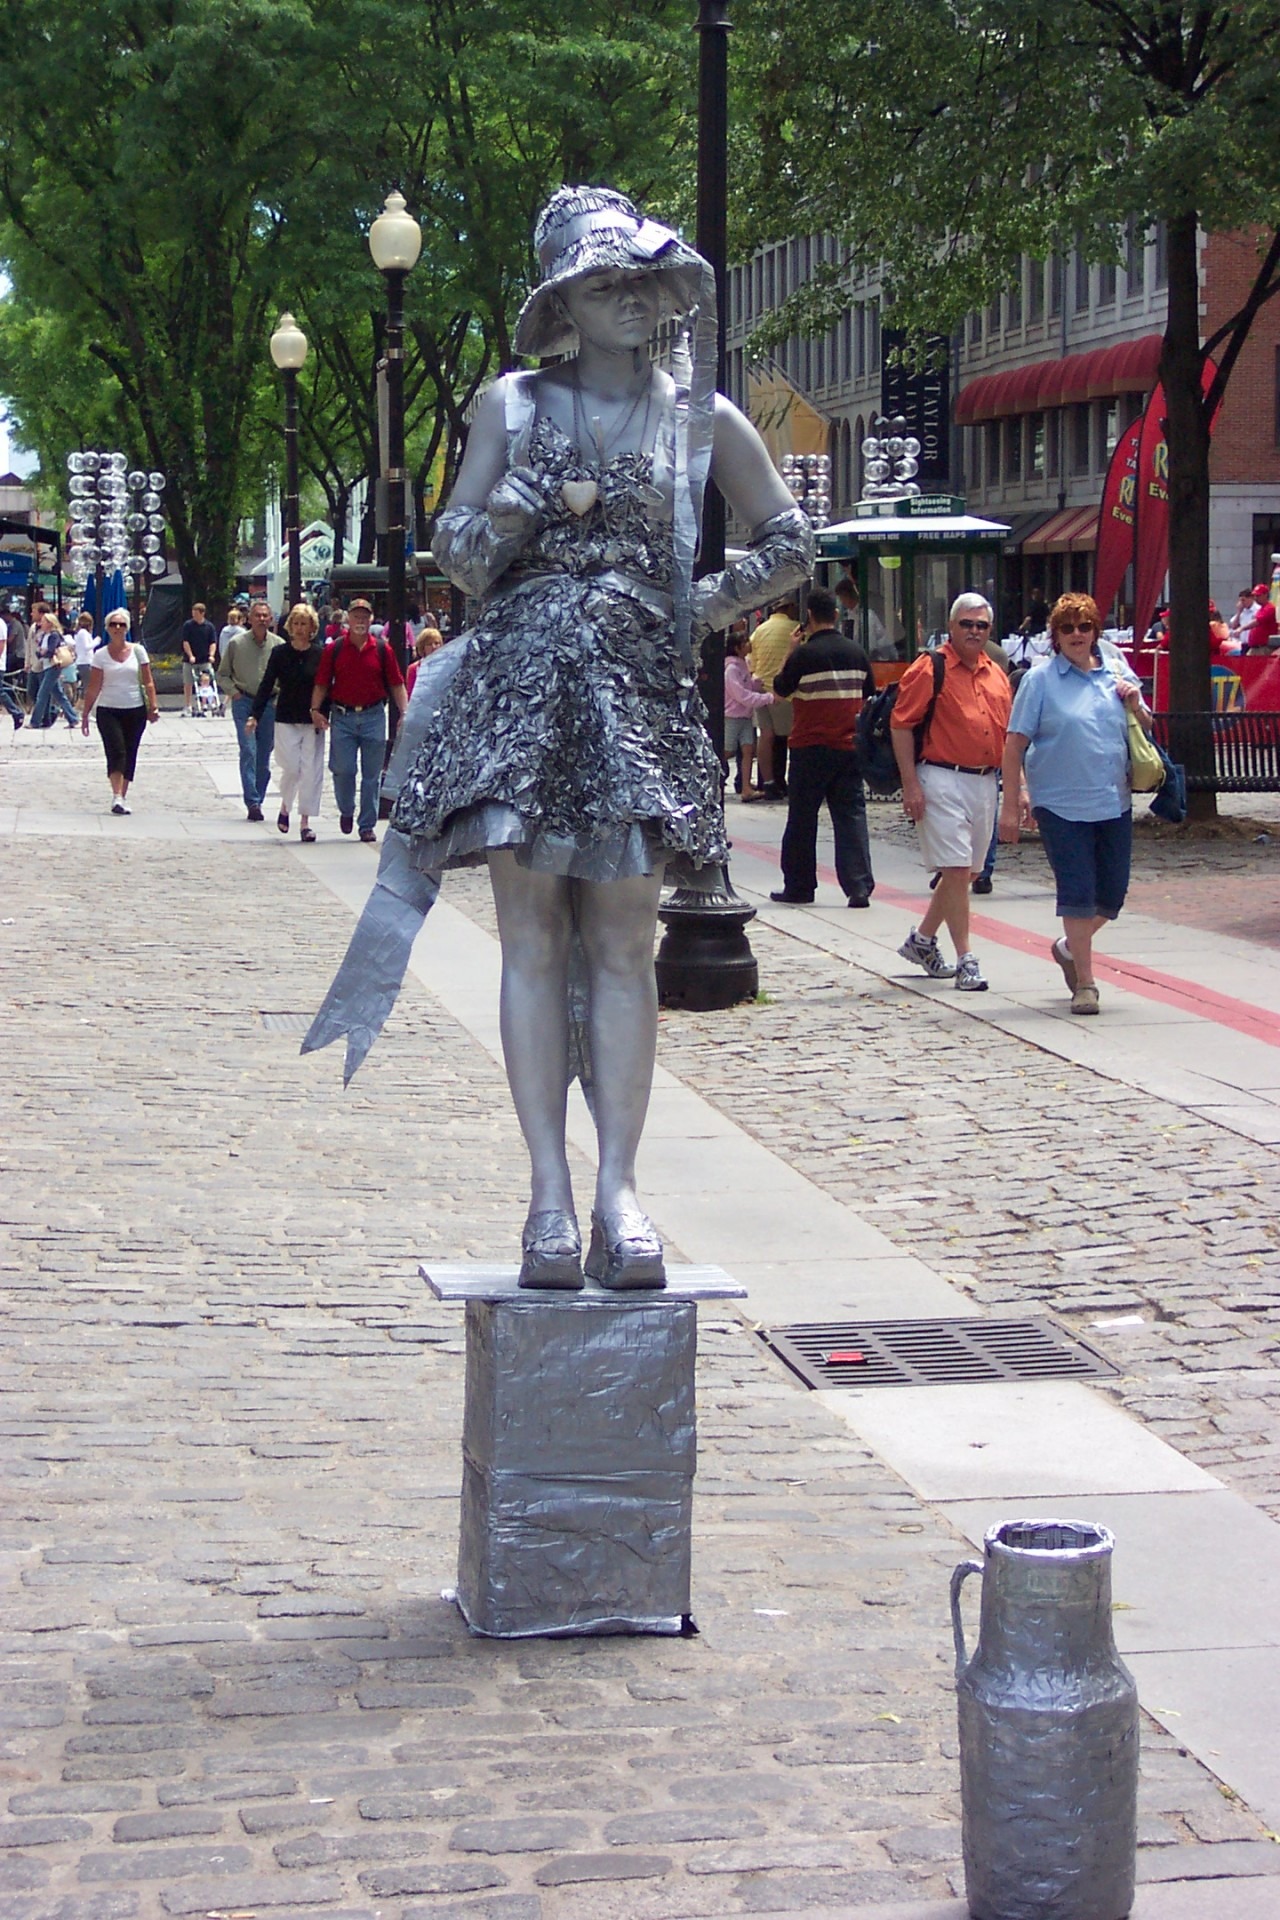
street, monument, statue, artist, performer, boston, sculpture, memorial, art, temple, performance, still, entertainment, actor, entertainer, street statue